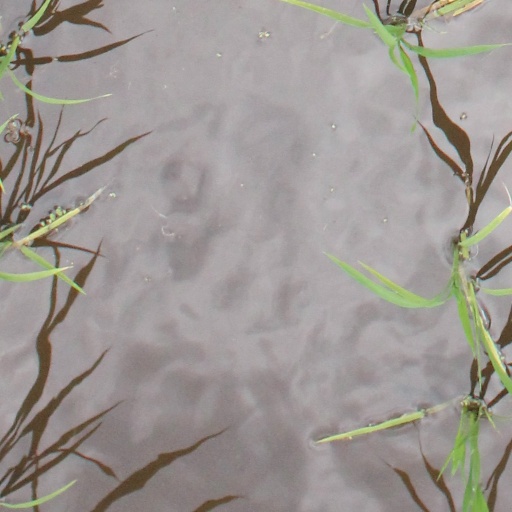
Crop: rice